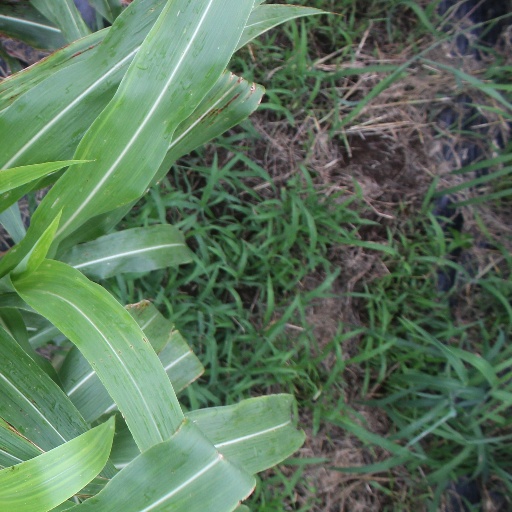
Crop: sorghum